List of federal judges appointed by Benjamin Harrison

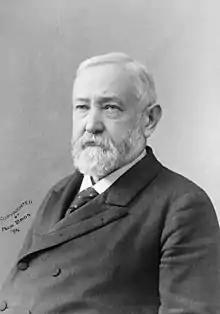
President Benjamin Harrison.

Following is a list of all Article III United States federal judges appointed by President Benjamin Harrison during his presidency. In total Harrison appointed 42 Article III federal judges, including 4 Justices to the Supreme Court of the United States, 12 judges to the United States courts of appeals and United States circuit courts and 26 judges to the United States district courts.